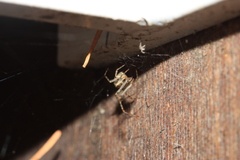
Species: Parasteatoda_tepidariorum